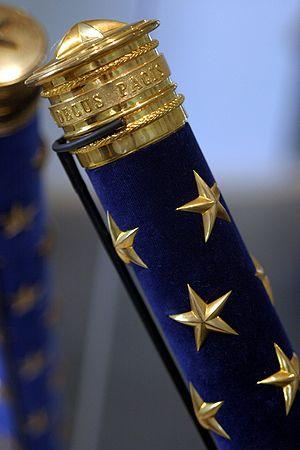
Bâton d’un maréchal de France moderne. Cette image fut prise au Musée de l’Armée de Paris.
Le maréchal de France est, depuis la suppression de la dignité de connétable de France en 1627, la plus haute distinction militaire française. Le titre de maréchal de France ou d'amiral de France — son équivalent pour la Marine —, constitue une dignité dans l'État. Depuis la mort du maréchal Juin en 1967, la France ne compte aucun maréchal de France vivant.